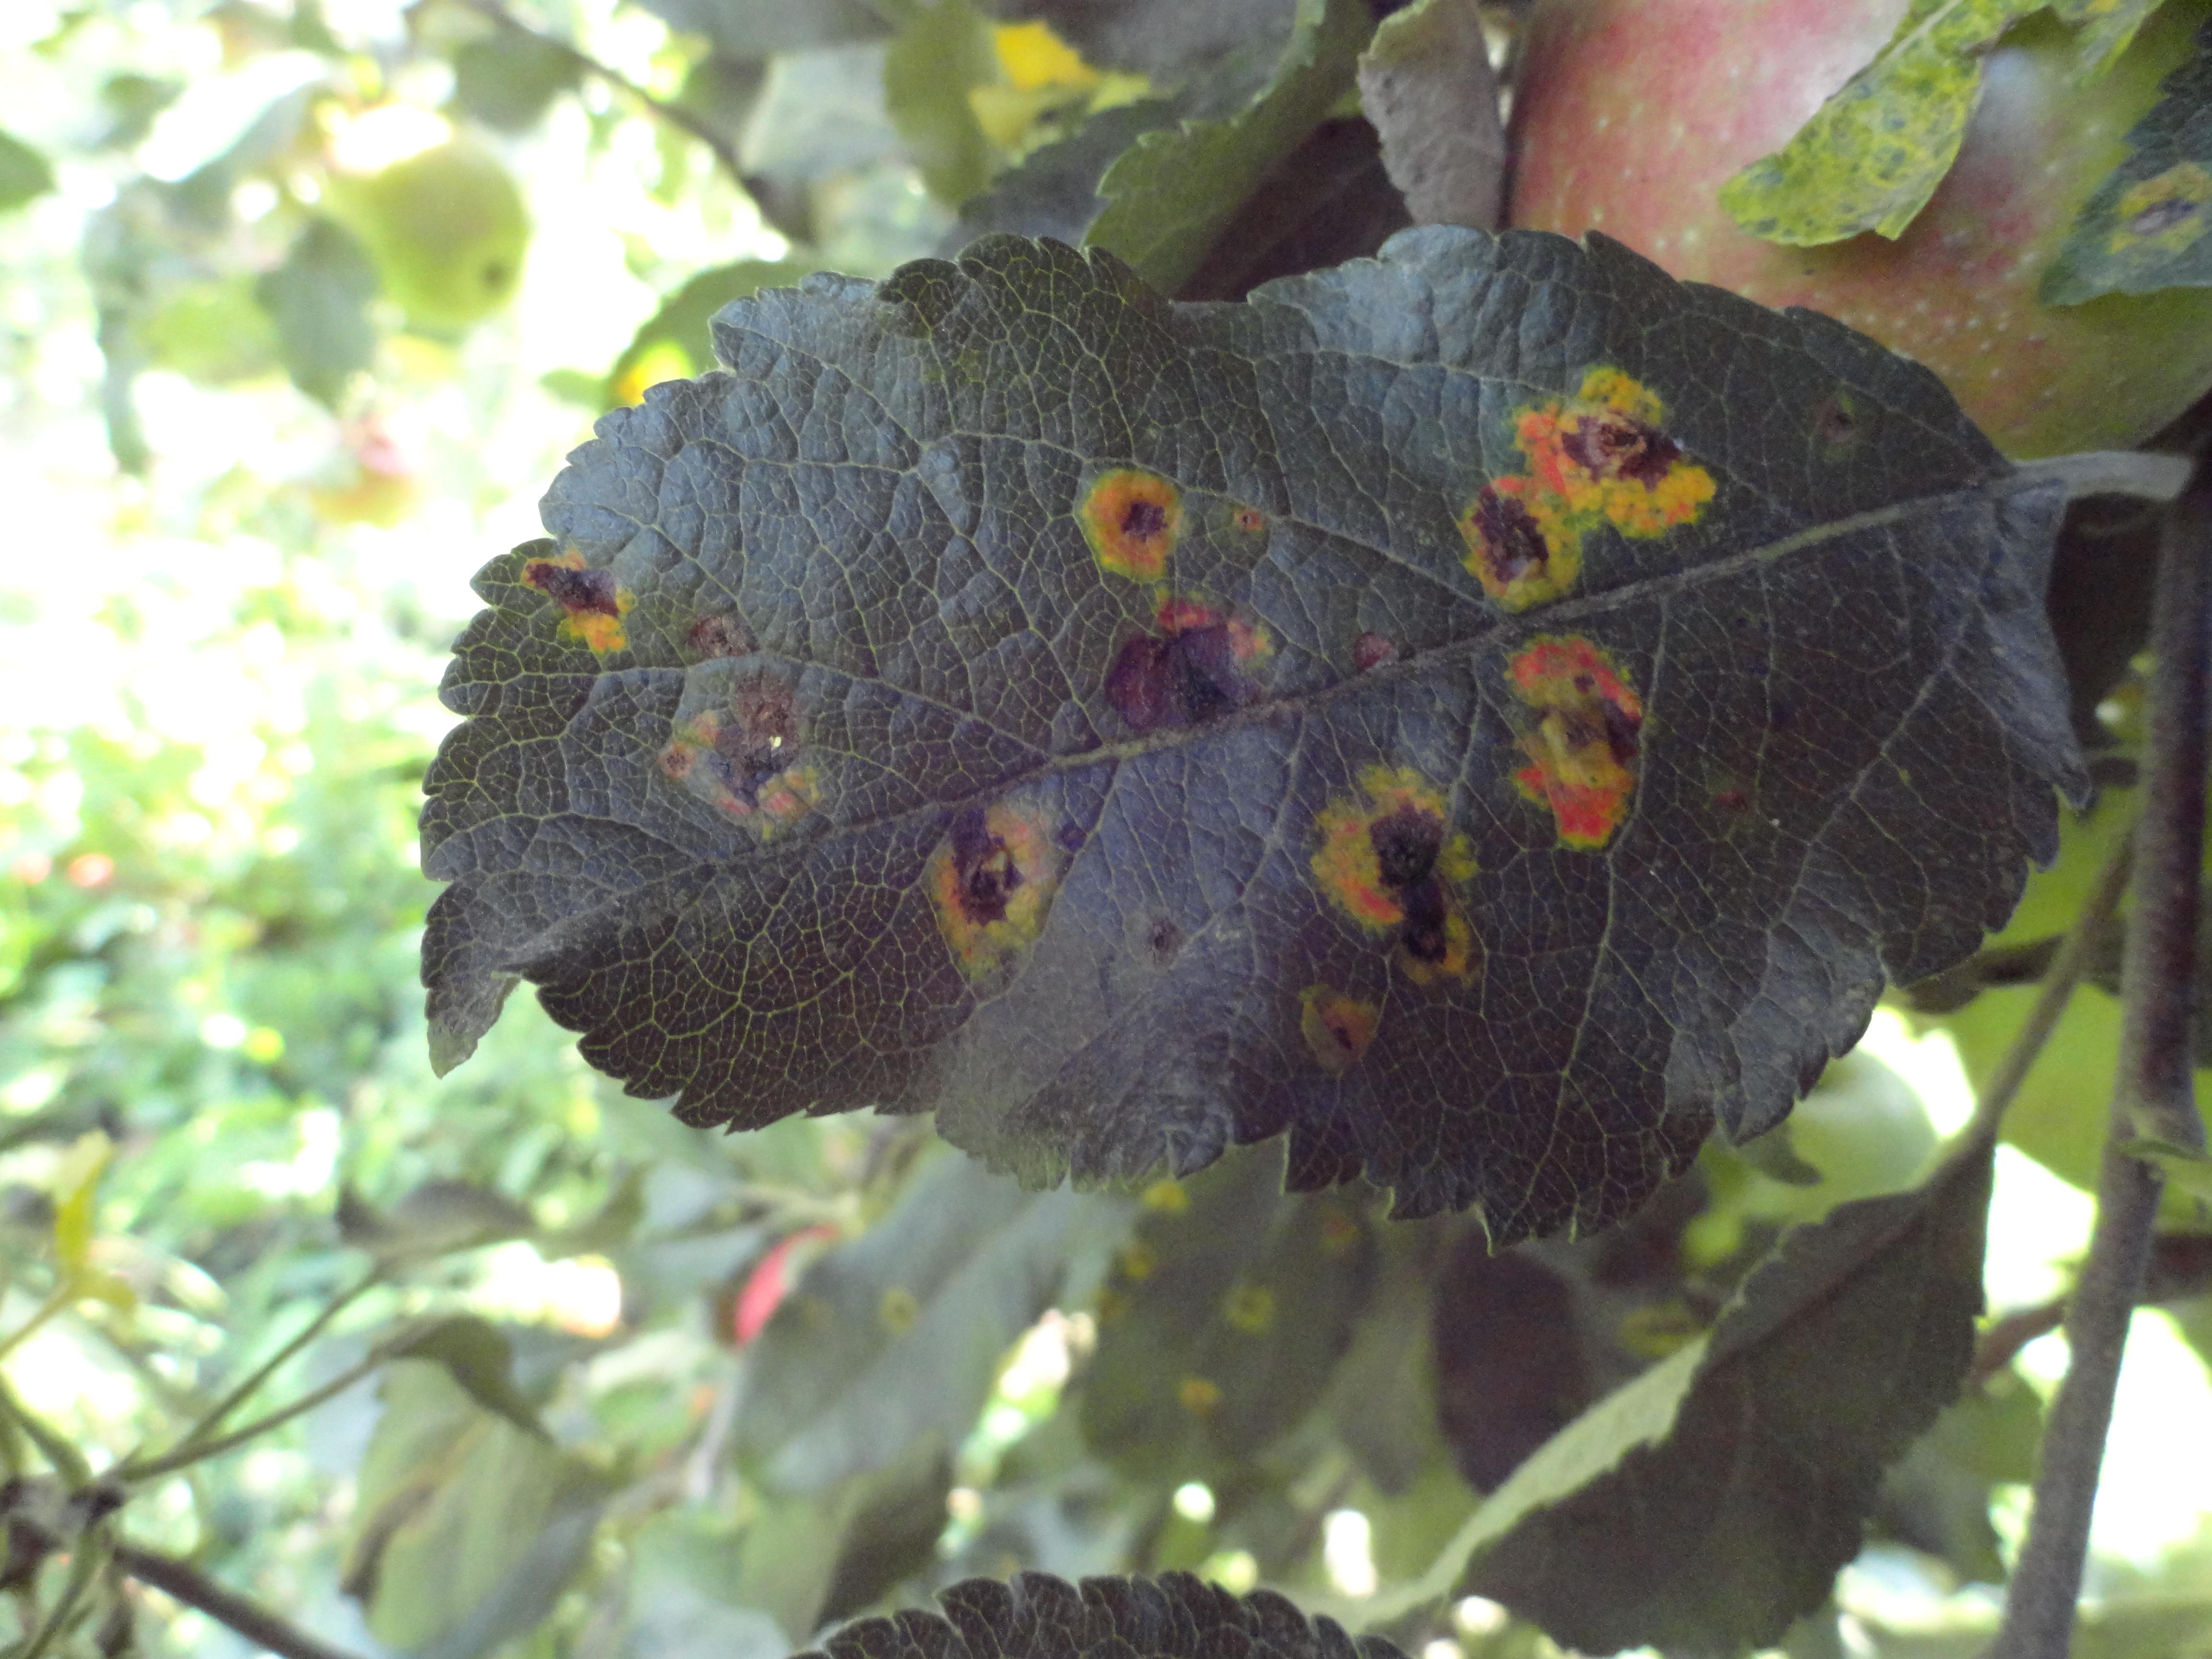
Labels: rust